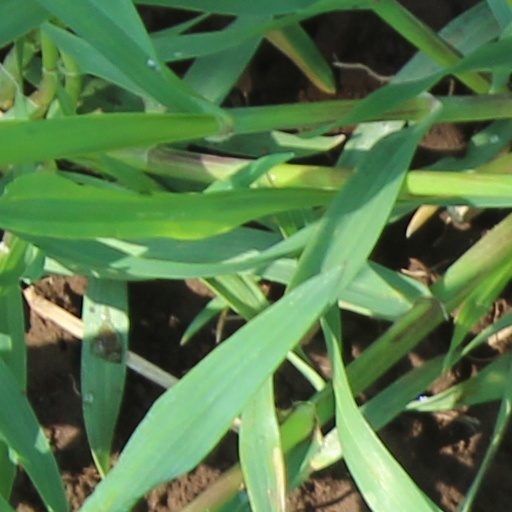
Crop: wheat